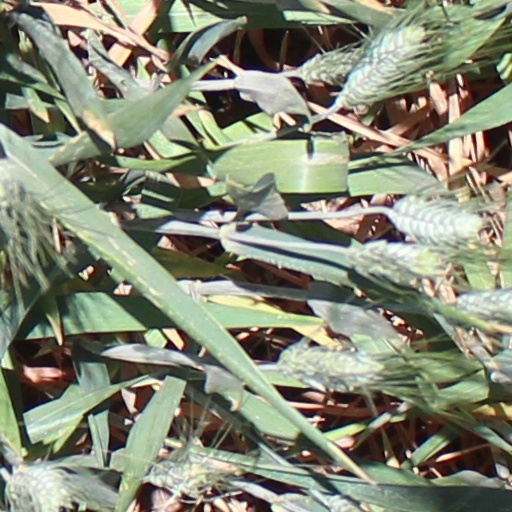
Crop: wheat